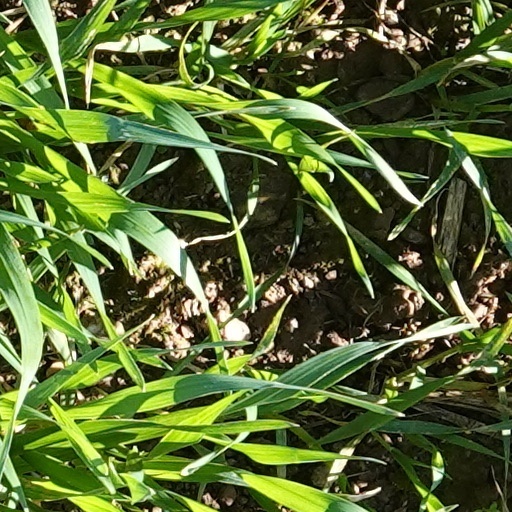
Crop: wheat